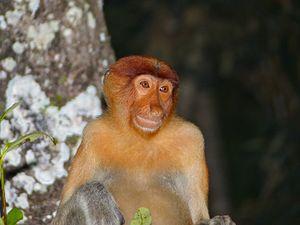
Le Nasique est un singe arboricole de la famille des cercopithecidés endémique de l'île de Bornéo. Il est l'unique représentant du genre Nasalis depuis que le Nasique des îles Pagai a été classé dans un genre à part. Il est classé en danger par l'UICN.